Little Wanganui

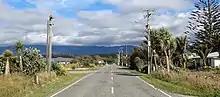
Main road, Little Wanganui

A bridge was built across the Little Wanganui River in 1910, and a road to Westport constructed in 1916 which followed the coast. After the 1929 earthquake, the coastline was elevated between 40 and 100 feet and suffered enormous slips and landslides. This necessitated a new inland route over the Karamea Bluffs to Westport – a two hour trip on a road that was steep, muddy, and often blocked by slips. Reticulated electricity did not arrive in Little Wanganui until 1962, replacing farm generators.